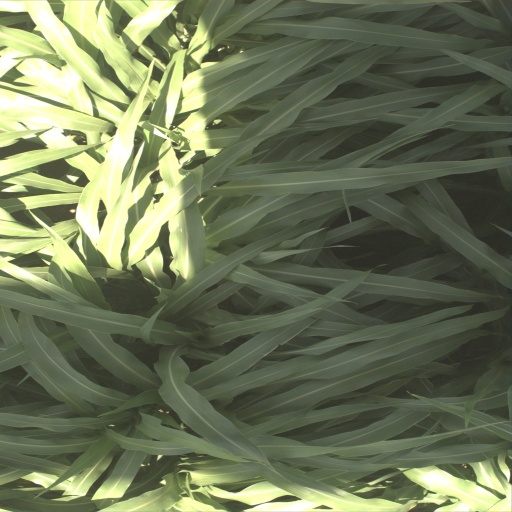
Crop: sorghum